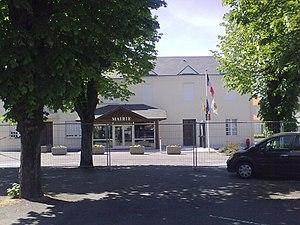
Soumoulou, France
Soumoulou est une commune française située dans le département des Pyrénées-Atlantiques, en région Nouvelle-Aquitaine.